The Street with No Name

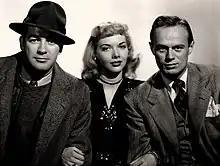
Mark Stevens, Barbara Lawrence and Richard Widmark in "The Street with No Name"

The role of Judy Stiles was offered to June Haver, but she turned it down, calling it an "unimportant role". She furthermore said: "After playing that role, I won't have any name". As a result, she was put on suspension by Fox.